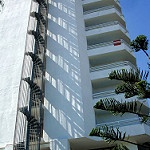
Scene: Outdoor